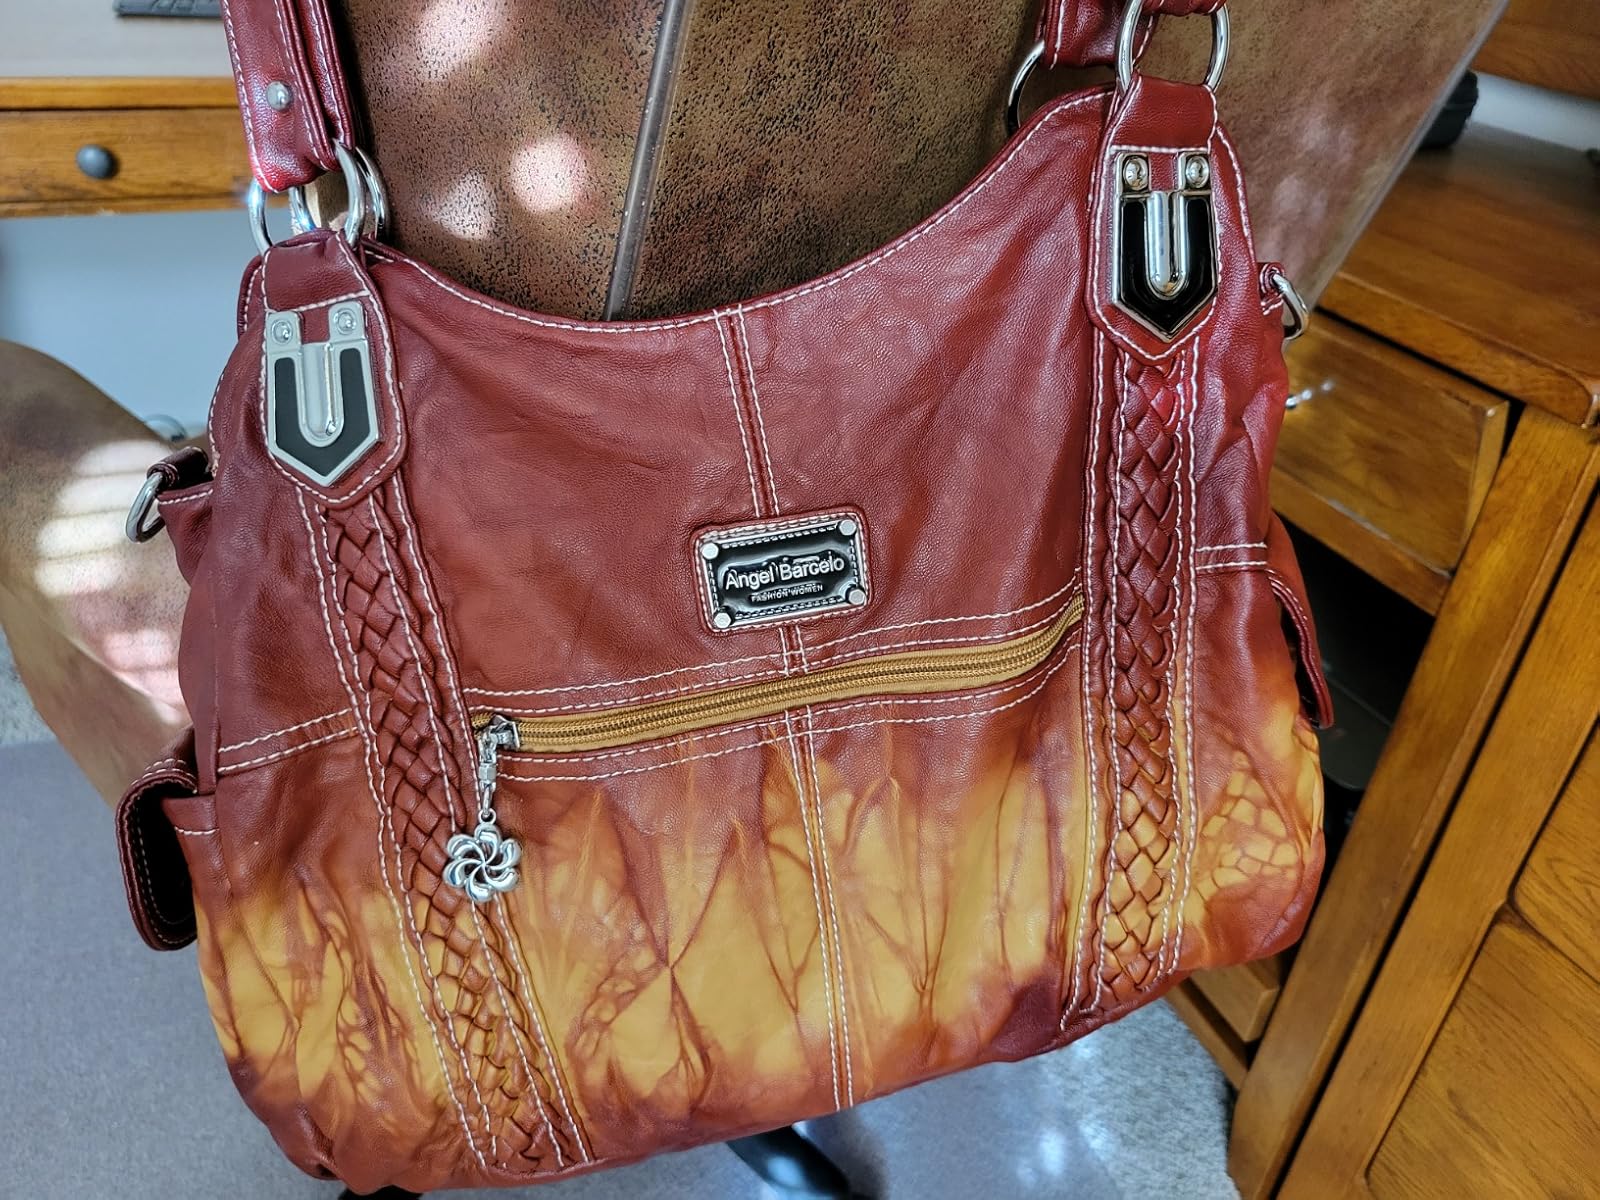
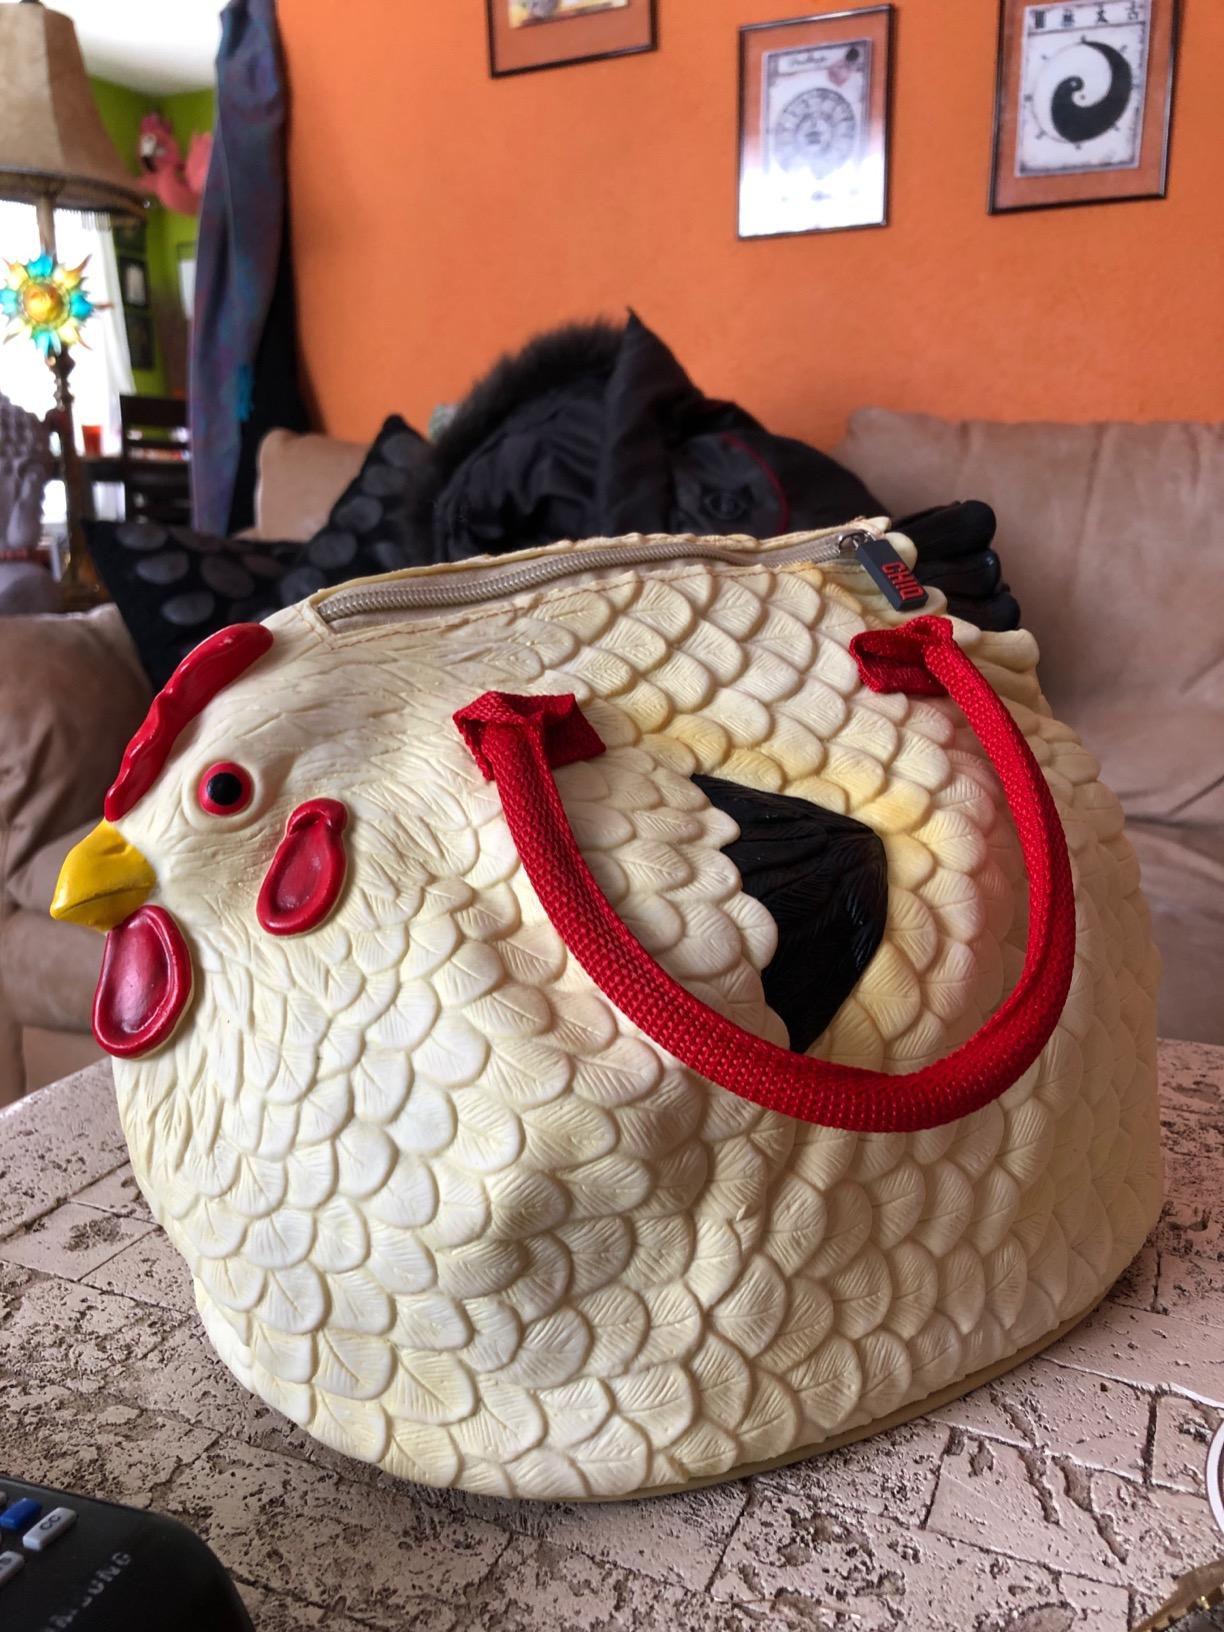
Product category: accessories_handbag
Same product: no